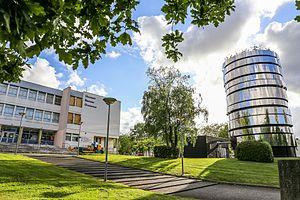
La ""tour miroir"" servant à stocker l'énergie thermique du campus du Bouguen de l'Université de Bretagne Occidentale, devant le bâtiment STAPS et sciences économiques, à Brest."
L'université de Bretagne-Occidentale est une université française pluridisciplinaire située dans le département du Finistère et la région Bretagne. Elle est implantée principalement à Brest, à Quimper sur le pôle universitaire Pierre-Jakez-Hélias, ainsi qu'à Morlaix. Établissement support de l'École supérieure du professorat et de l'éducation de Bretagne, elle dispose à ce titre d'implantations à Rennes, Vannes et Saint-Brieuc. C'est l’une des quatre universités de l'académie de Rennes.